Career of Cristiano Ronaldo

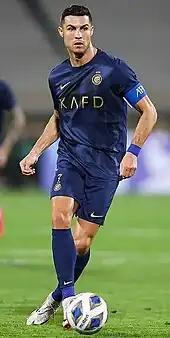

On 11 September, Ronaldo made his second debut at Old Trafford, scoring the opening two goals in a 4–1 league victory against Newcastle United. On 29 September, he scored a last-minute winner in United's 2–1 victory at home to Villarreal in the Champions League, and overtook Iker Casillas as the player with the most appearances in the competition. In the next Champions League fixture on 20 October, Ronaldo again scored a last minute winner, helping United overturn a two-goal deficit in a 3–2 home victory against Atalanta, and scored both goals, including a last minute equaliser, in the reverse fixture against Atalanta on 2 November. On 23 November, Ronaldo became the first player to score in five consecutive matches of a Champions League campaign for an English club, after opening United's 2–0 victory away against Villarreal, with his six goals being crucial to United's qualifying for the round of 16 as group winners. On 2 December, Ronaldo netted two goals in a 3–2 home league win against Arsenal, which saw him surpass 800 career goals.